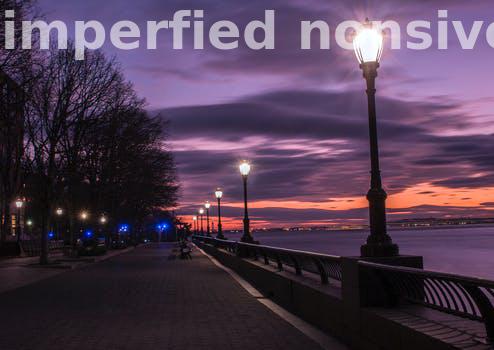
Label: Watermark